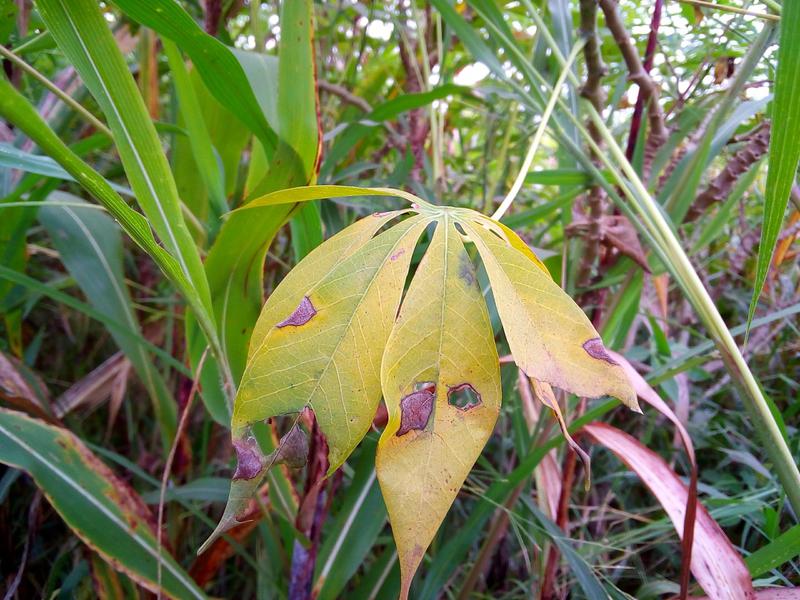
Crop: cassava
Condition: bacterial_blight